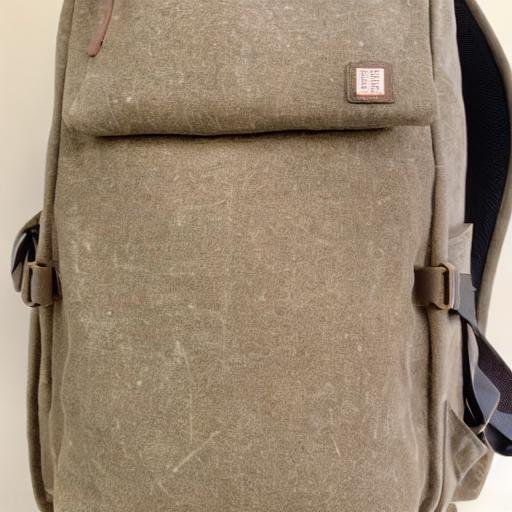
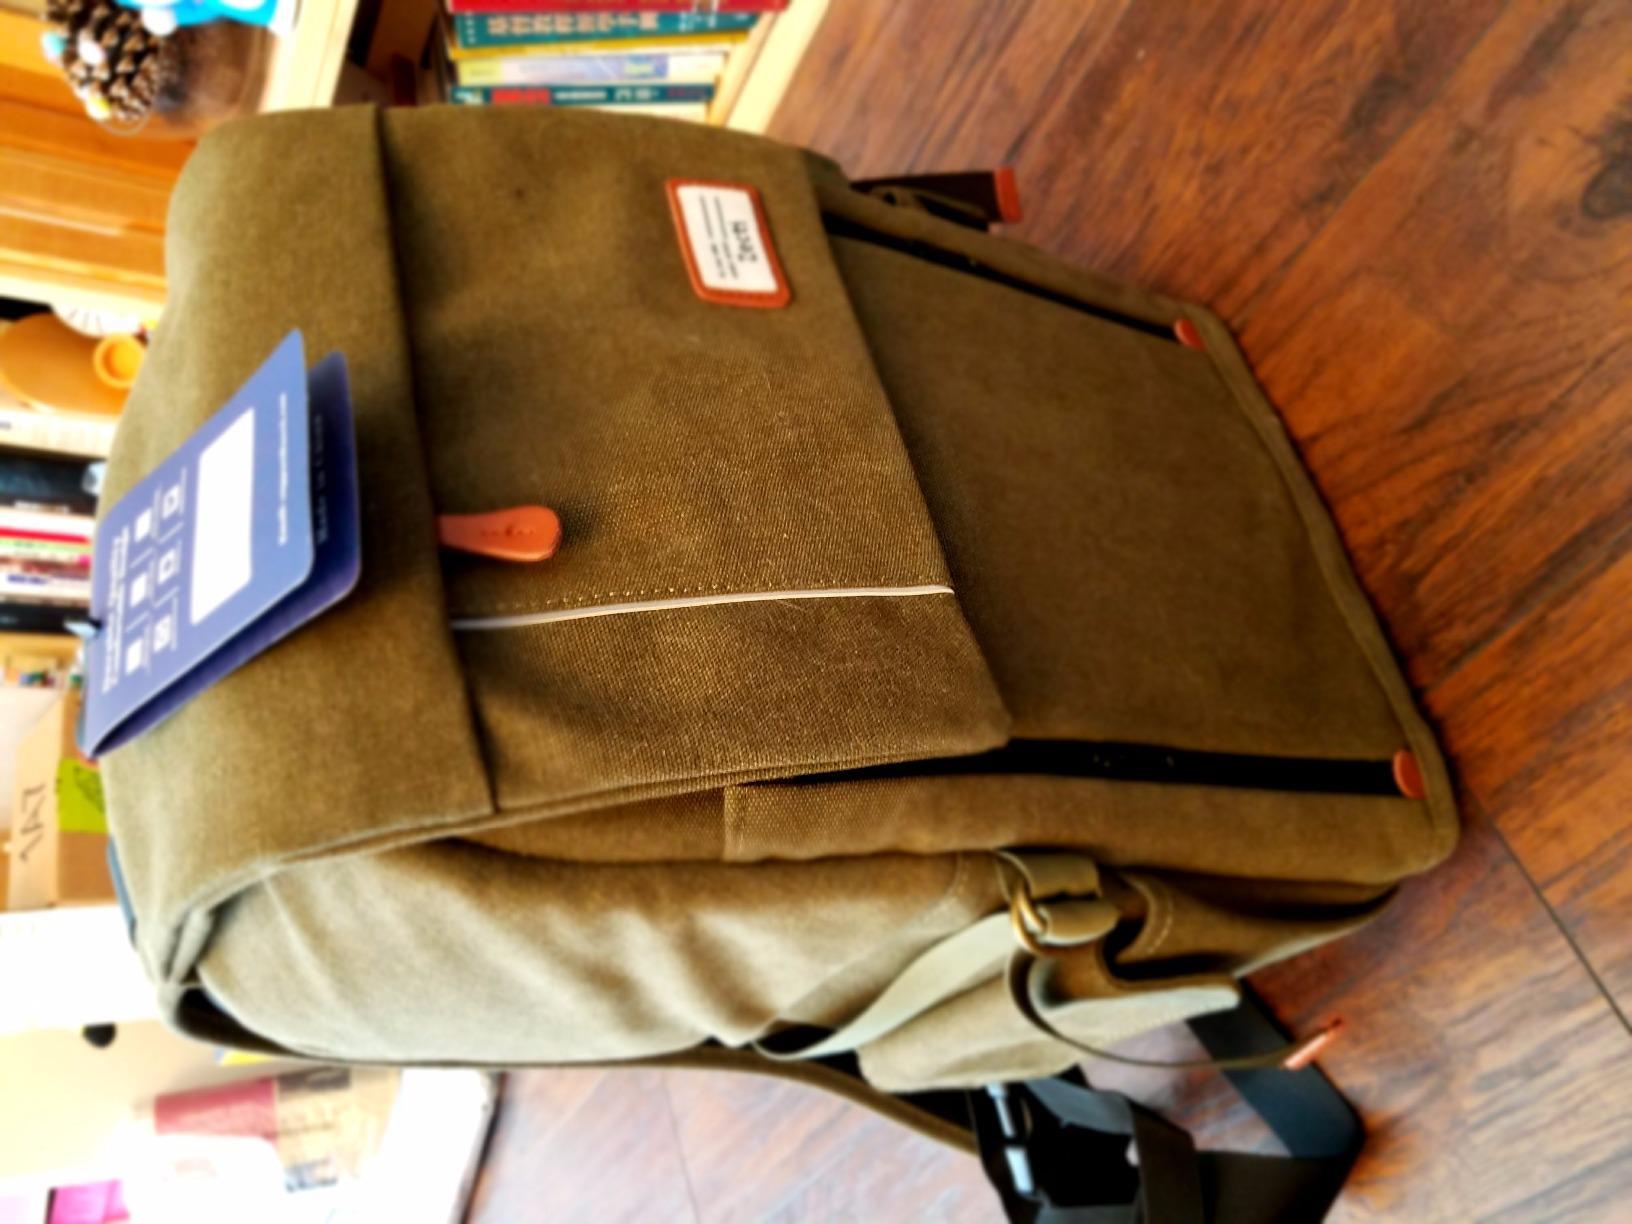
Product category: bag
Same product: no